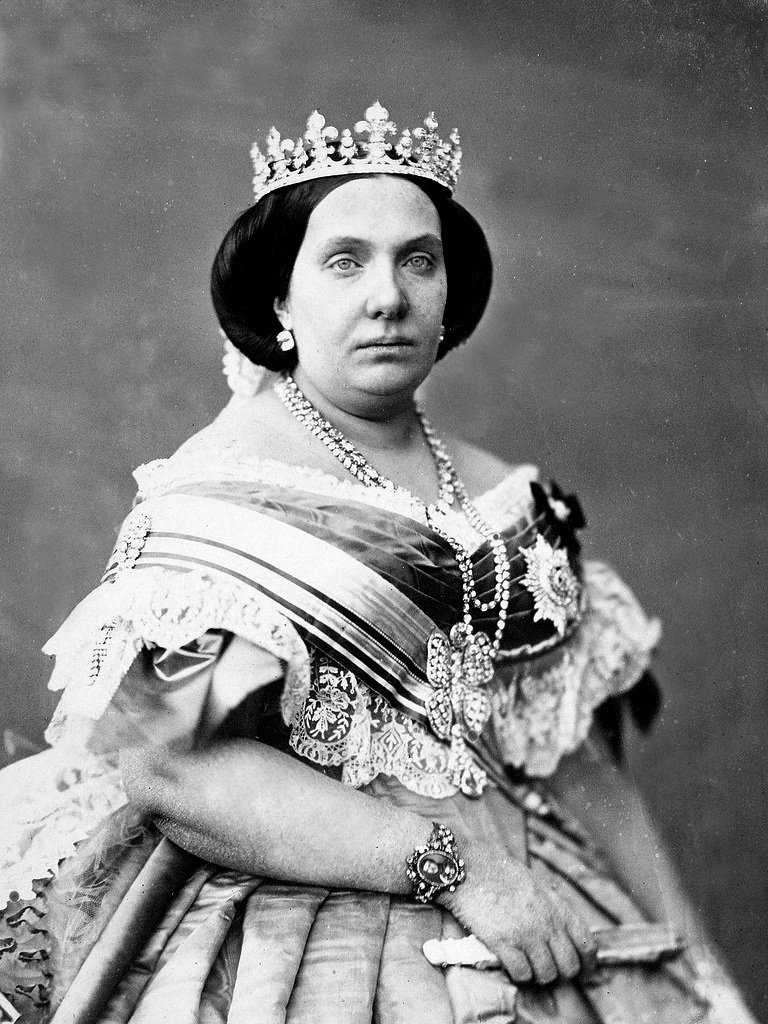
สมเด็จพระราชินีนาถอิซาเบลที่ 2 แห่งสเปน

infobox royalty
| สีพิเศษ = #ffcc00
| สีอักษร = #8f5f12
| image = Isabel de Borbón y Borbón-Dos Sicilias.jpg
| fullname = มาริอา อิซาเบล ลุยซา เด บอร์บอน อี บอร์บอน-โดส ซีซีเลียส
| birth_date = 10 ตุลาคม ค.ศ. 1830
| death_date = 10 เมษายน ค.ศ. 1904 (พระชนมายุ 73 พรรษา)
| caption = พระบรมฉายาลักษณ์ทางการ ค.ศ. 1860
| succession = รายพระนามพระมหากษัตริย์สเปน|สมเด็จพระราชินีนาถแห่งสเปน
| พระราชบิดา = พระเจ้าเฟร์นันโดที่ 7 แห่งสเปน
| พระราชมารดา = มารีอา คริสตีนา แห่งซิซิลีทั้งสอง|สมเด็จพระราชินีมารีอา คริสตีนา
| พระบรมราชินี =
| พระราชสวามี =
| พระราชโอรส/ธิดา =
| ราชวงศ์ =
| ทรงราชย์ =
| พิธีบรมราชาภิเษก =
| ระยะเวลาครองราชย์ =
| รัชกาลก่อนหน้า =
| รัชกาลถัดมา =
| signature = Isabella II signature.svg|
| spouse = ฟรันซิสโก เด อาซิส เด บอร์บอน
| issue = พระเจ้าอัลฟอนโซที่ 12 แห่งสเปน
| death_style = สวรรคต
| house = ราชวงศ์บูร์บง
| birth_style = พระราชสมภพ
| reign = 29 กันยายน 1833 – 30 กันยายน 1868 ()
| predecessor = พระเจ้าเฟร์นันโดที่ 7 แห่งสเปน|เฟร์นันโดที่ 7
| successor = พระเจ้าอามาเดโอที่ 1 แห่งสเปน|อามาเดโอ
| coronation = 10 กันยายน 1843
| cor-type = พิธีขึ้น
| name = สมเด็จพระราชินีนาถอิซาเบลที่ 2
สมเด็จพระราชินีนาถอิซาเบลที่ 2 แห่งสเปน (; 10 ตุลาคม 1830 - 10 เมษายน 1904) เป็นสมเด็จพระราชินีนาถพระองค์เดียวของสเปน พระนางเป็นพระราชธิดาในพระเจ้าเฟร์นันโดที่ 7 แห่งสเปน|พระเจ้าเฟร์นันโด และมารีอา คริสตีนาแห่งซิซิลีทั้งสอง|สมเด็จพระราชินีมารีอา คริสตีนา พระนางทรงปกครองสเปนต่อจากพระเจ้าเฟร์นันโดที่ 7 แห่งสเปน|พระเจ้าเฟร์นันโดที่ 7 พระราชบิดา หลังจากนั้นพระนางก็ทรงถูกถอดจากราชสมบัติในการปฏิวัติอันรุ่งโรจน์ของสเปน|การปฏิวัติอันรุ่งโรจน์เมื่อปี ค.ศ. 1868 และทรงสละราชบัลลังก์ให้พระเจ้าอามาเดโอที่ 1 แห่งสเปน|พระเจ้าอามาเดโอที่ 1 จากราชวงศ์ซาวอย อย่างเป็นทางการในปี 1870Mrs. Wm. Pitt Byrne, "Cosas De España, Illustrative of Spain and the Spaniards as they are, Volume II", Page 7, Alexander Strahan, Publisher, London and New York, 1866.
==พระราชสมภพและผู้สำเร็จราชการ==
สมเด็จพระราชินีนาถอิซาเบลที่ 2 เสด็จพระราชสมภพ ณ กรุงมาดริด ในปี 1830 เป็นพระราชธิดาพระองค์โตในพระเจ้าเฟร์นันโดที่ 7 แห่งสเปน กับมารีอา คริสตีนาแห่งซิซิลีทั้งสอง สมเด็จพระราชินีแห่งสเปน|สมเด็จพระราชินีมารีอา คริสตีนา พระมเหสีพระองค์ที่สี สมเด็จพระราชินีมารีอา คริสตีนา ทรงเป็นผู้สำเร็จราชการแผ่นดินเมื่อวันที่ 29 กันยายน 1833 เมื่อสมเด็จพระราชินีนาถอิซาเบลที่ 2 พระราชธิดาของพระองค์ที่มีพระชนมายุเพียง 3 พรรษา ทรงได้รับการประกาศให้เป็นสมเด็จพระราชินีนาถภายหลังการสวรรคตของพระเจ้าเฟร์นันโดที่ 7
สมเด็จพระราชินีนาถอิซาเบลที่ 2 ได้ครองราชบัลลังก์เพราะพระเจ้าเฟร์นันโดที่ 7 เป็นผู้ชักนำให้เกิดกอร์เตสเฆเนราเลส ซึ่งจะช่วยปกป้องพระองค์จากกฎหมายแซลิก และทำให้บูร์บงเป็นที่รู้จักในคริสต์ศตวรรษที่ 18 และยังมีการแก้ไขกฎหมายเก่าของสเปนอย่างต่อเนื่อง ทำให้เกิดผู้อ้างสิทธิ์ในราชบัลลังก์ครั้งแรกซึ่งก็คือพระอนุชาของพระเจ้าเฟร์นันโดที่ 7 เจ้าชายการ์โลส เคานต์แห่งโมลีนา เจ็ดปีระหว่างการต่อสู้ของชนกลุ่มน้อย สมเด็จพระราชินีนาถอิซาเบลที่ 2 แห่งสเปน กับเจ้าชายการ์โลส เคานต์แห่งโมลินาและเหล่าผู้สนับสนุนในชื่อการ์ลิสต์ พยายามทำสงครามกันอย่างต่อเนื่องจนเกิดเป็นสงครามการ์ลิสต์ครั้งที่ 1|สงครามการ์ลิสต์ ในคริสต์ศตวรรษที่ 19
File:Célébration de la fête de la reine d'Espagne à Saïgon, L'illustration le 17 Jan 1863.jpg|thumb|center|600px|การเฉลิมฉลองงานเลี้ยงของสมเด็จพระราชินีอิซาเบลลาที่ 2 แห่งสเปนที่ไซง่อนเมื่อวันที่ 17 มกราคม พ.ศ. 2406
==อ้างอิง==
หมวดหมู่:พระมหากษัตริย์สเปน
หมวดหมู่:ราชวงศ์บูร์บง
หมวดหมู่:พระมหากษัตริย์ผู้ทรงสละราชสมบัติ
หมวดหมู่:บุคคลจากมาดริด
หมวดหมู่:เจ้าหญิงสเปน
หมวดหมู่:สมเด็จพระราชินีนาถ
หมวดหมู่:เจ้าชายแห่งอัสตูเรียส
หมวดหมู่:เจ้าหญิงแห่งอัสตูเรียส
หมวดหมู่:ลอร์ดแห่งสเปน
หมวดหมู่:พระมหากษัตริย์ที่ขึ้นครองราชย์ขณะทรงพระเยาว์ในสมัยใหม่